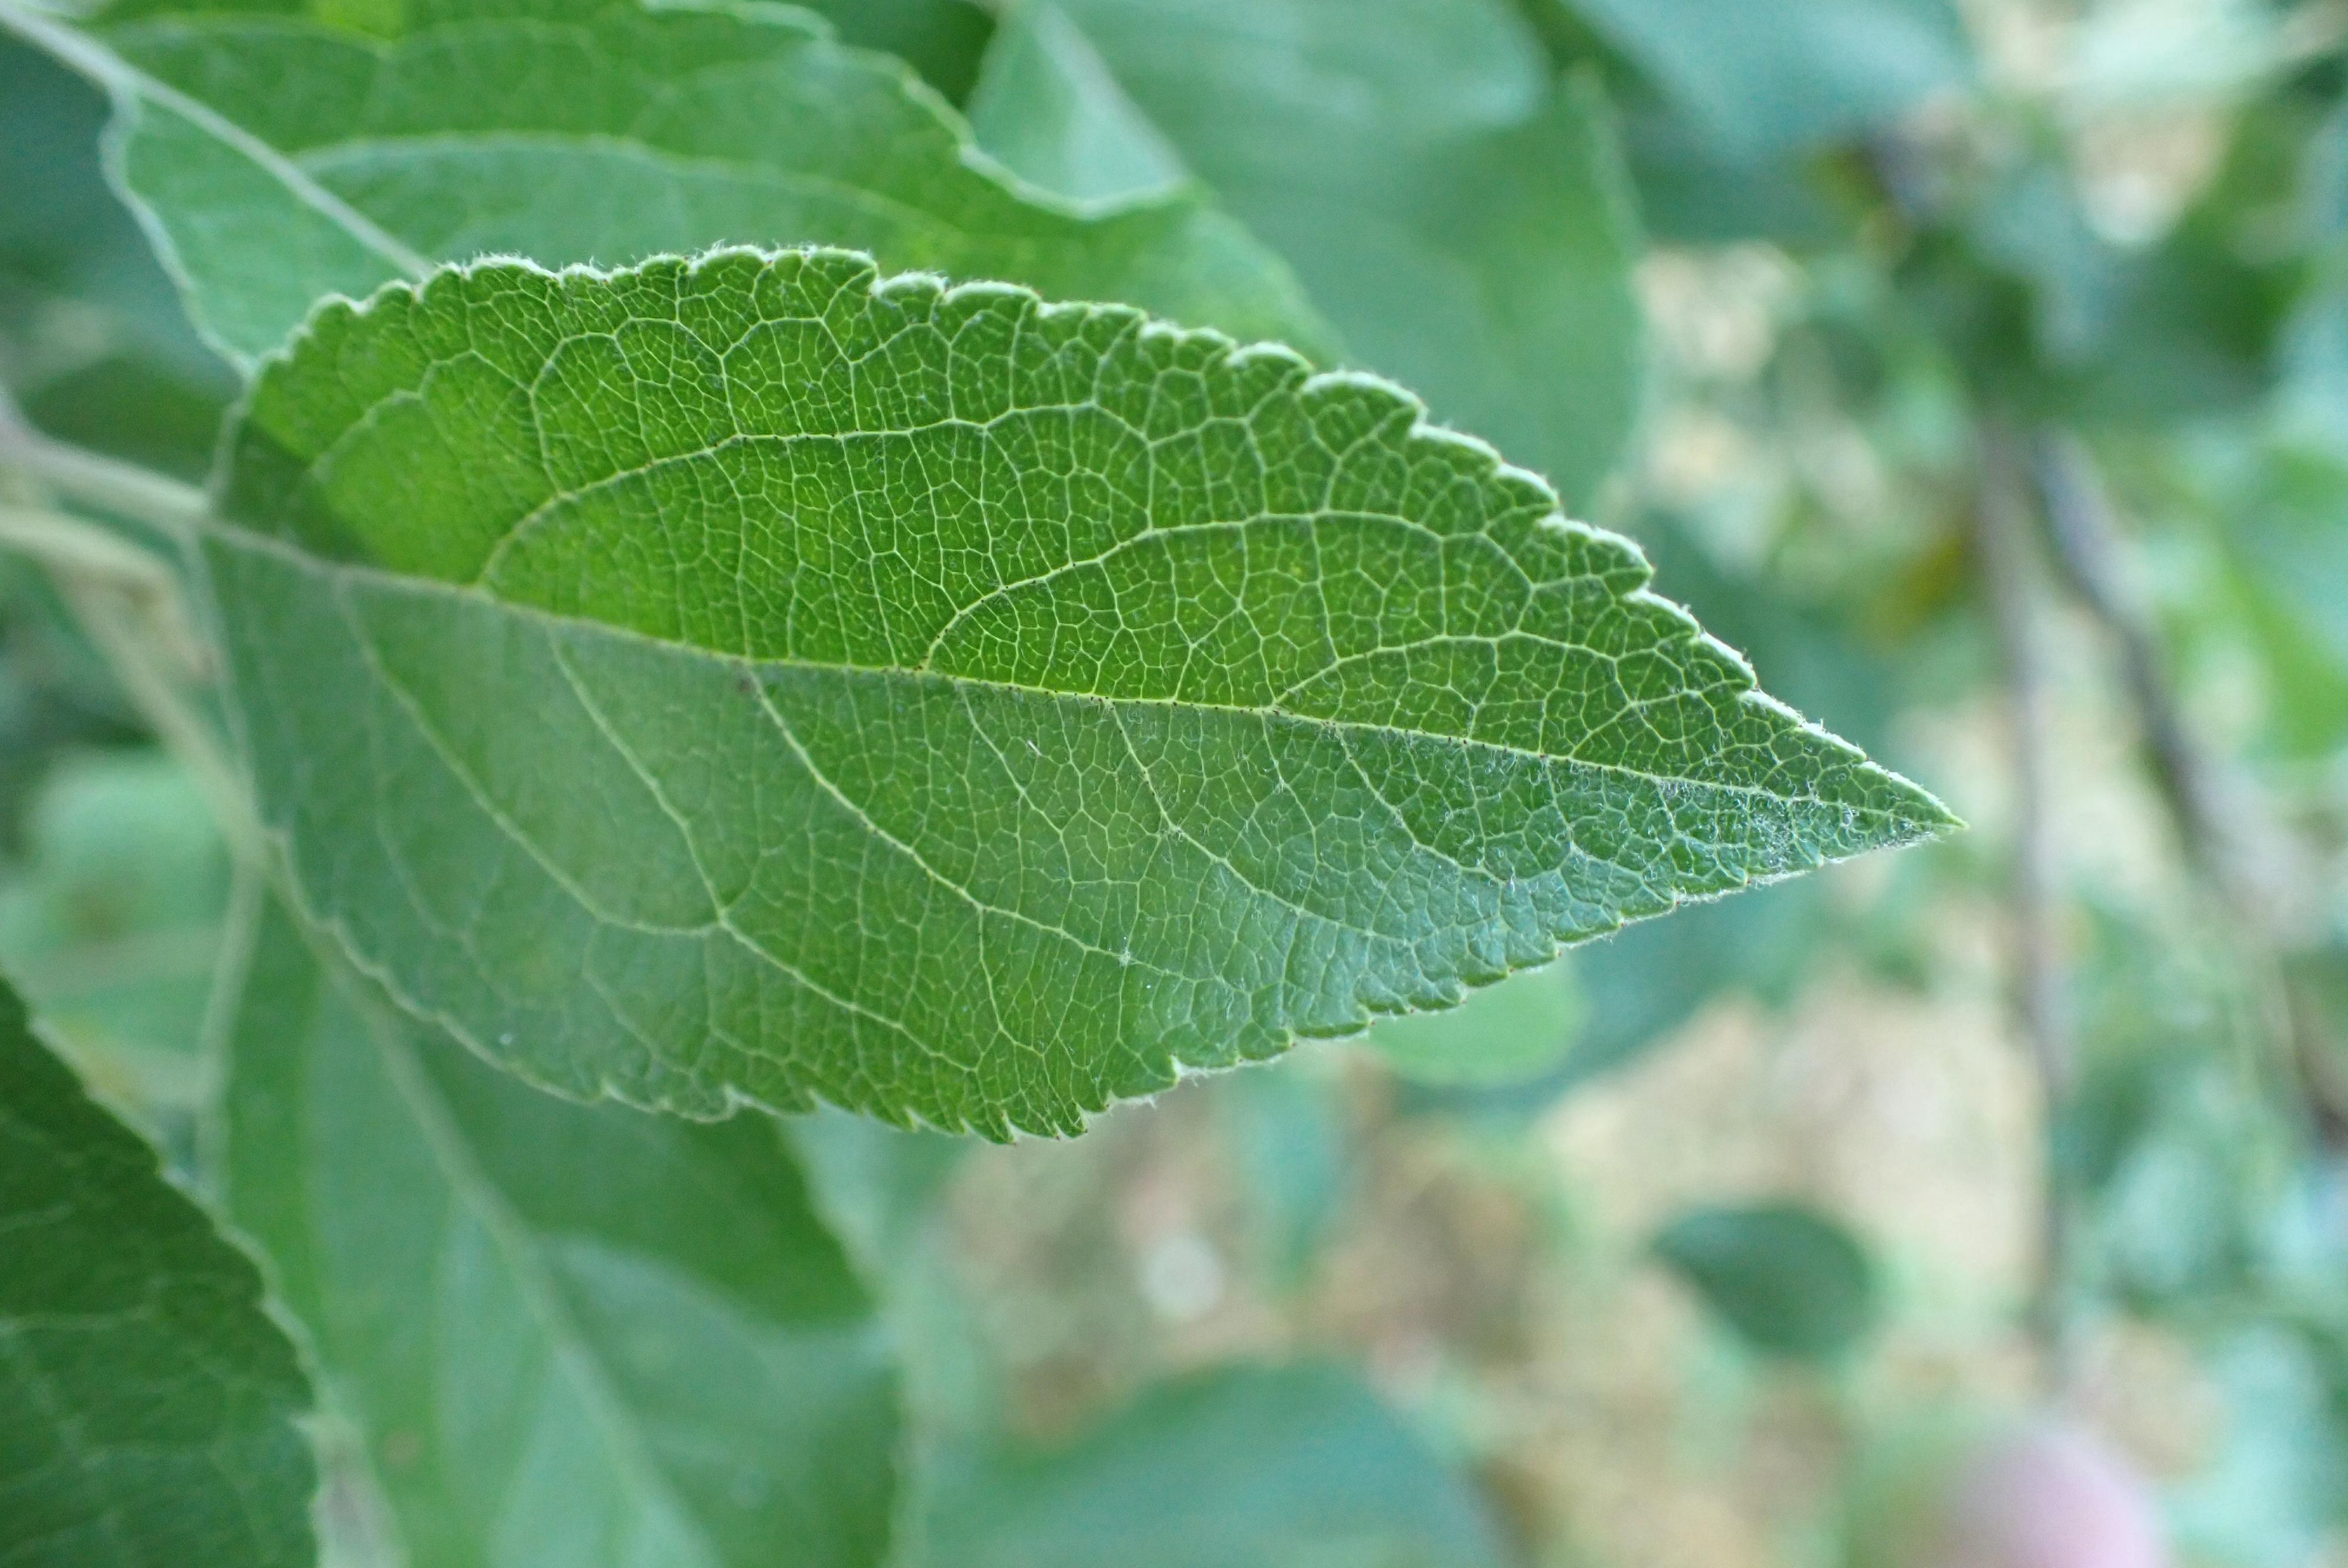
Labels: healthy